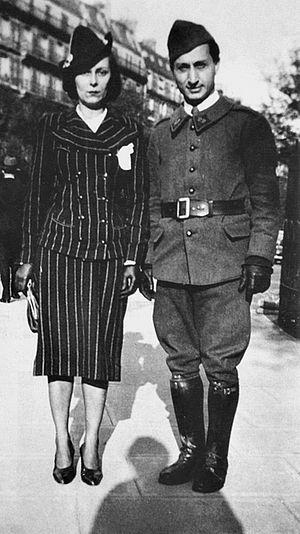
Ariadna Aleksandrovna Scriabina, née le 26 octobre 1905 et décédée le 22 juillet 1944, est une poétesse russe et une héroïne de la résistance française.